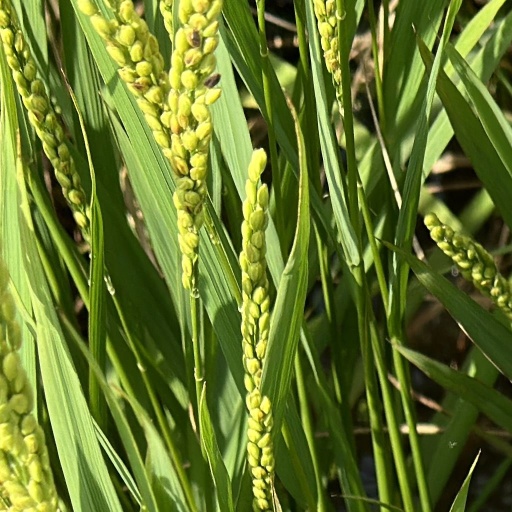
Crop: rice